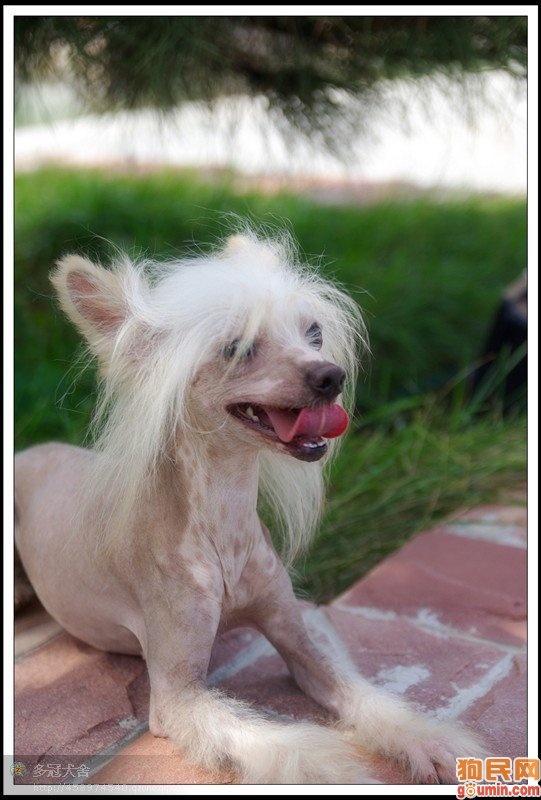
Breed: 234-n000093-Chinese_Crested_Dog